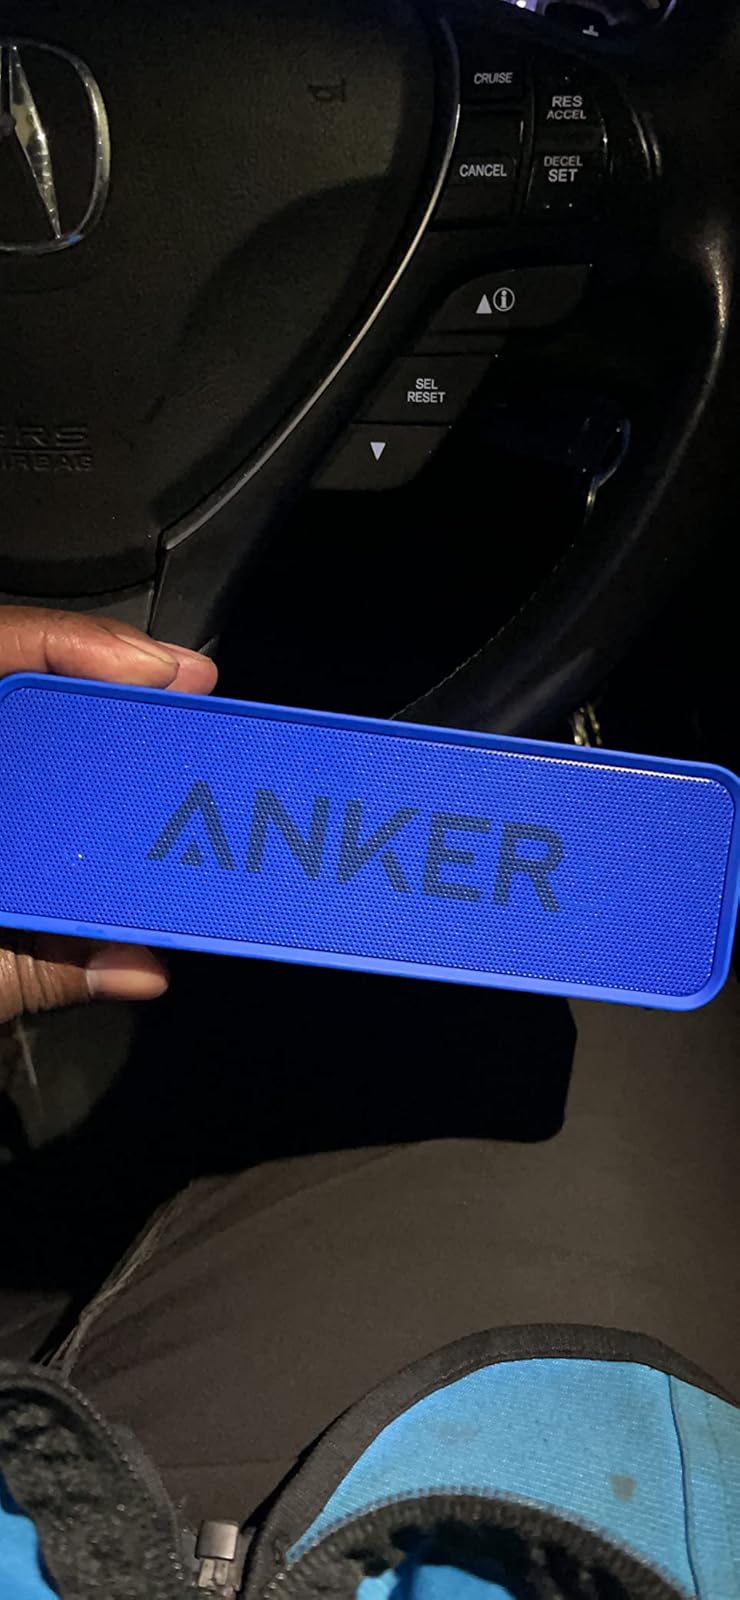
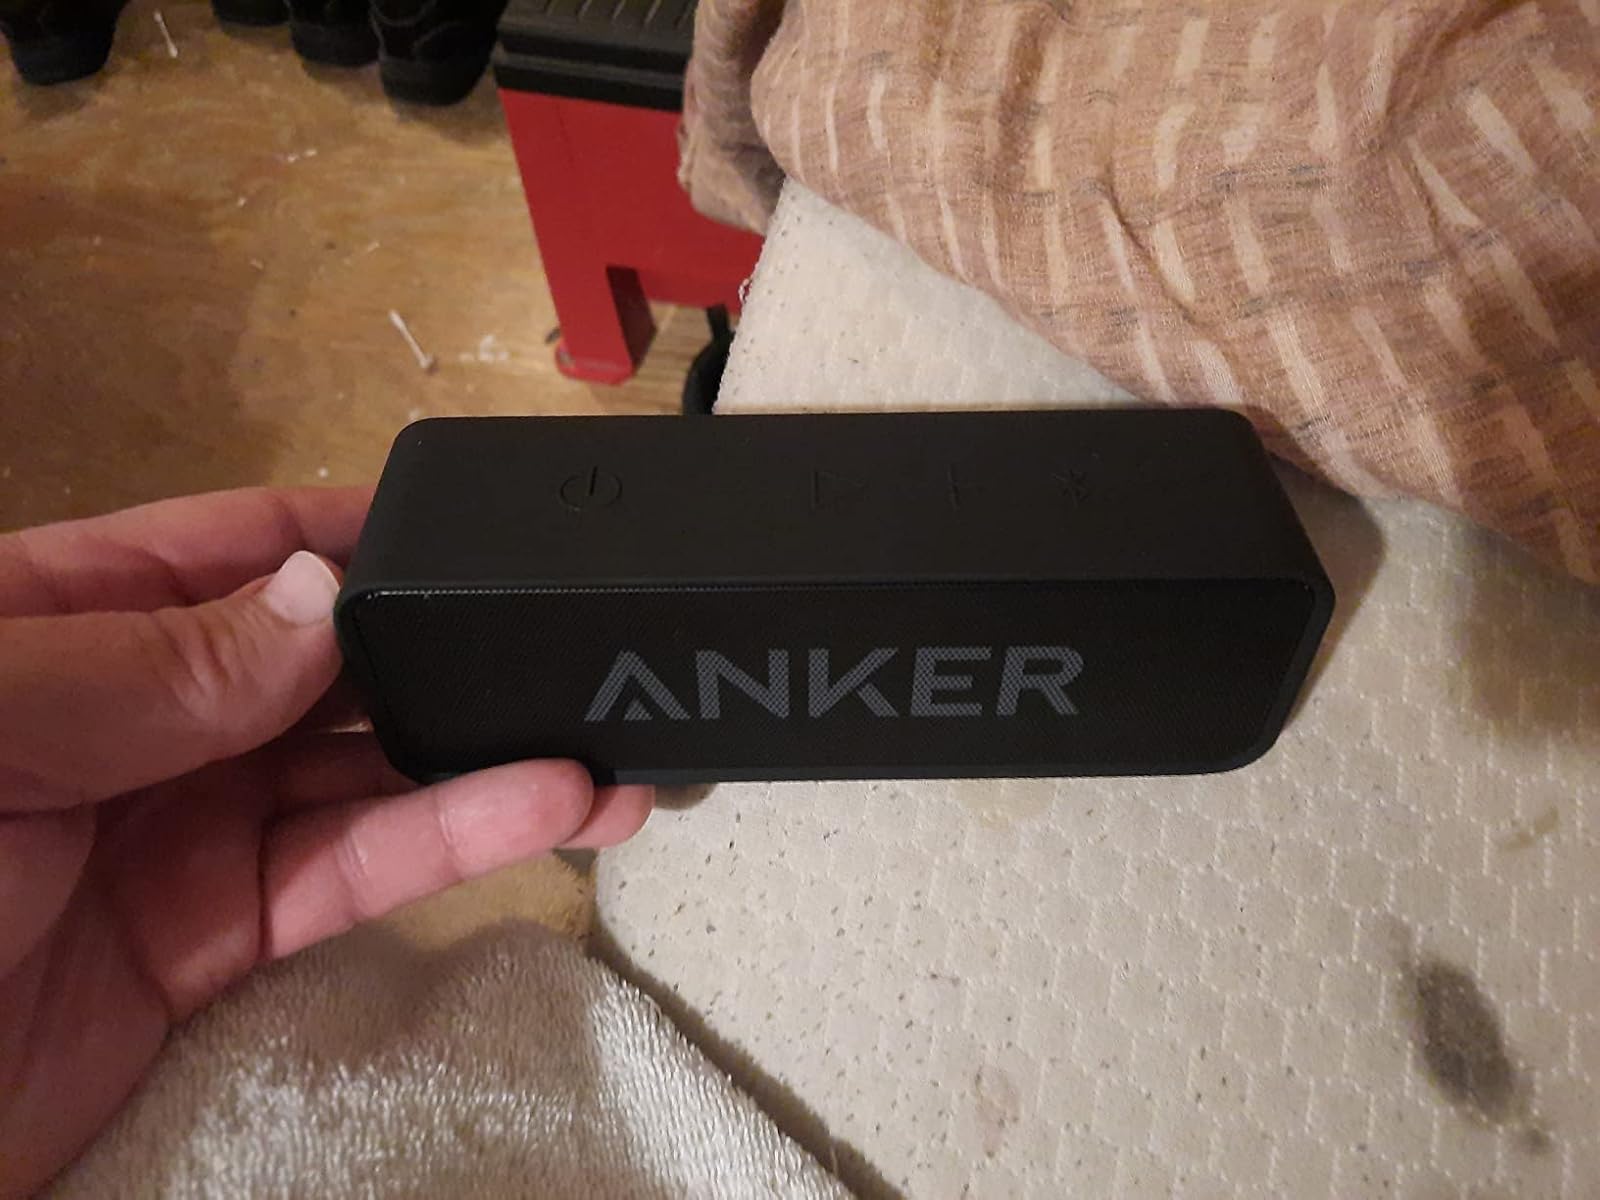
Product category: speaker
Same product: no